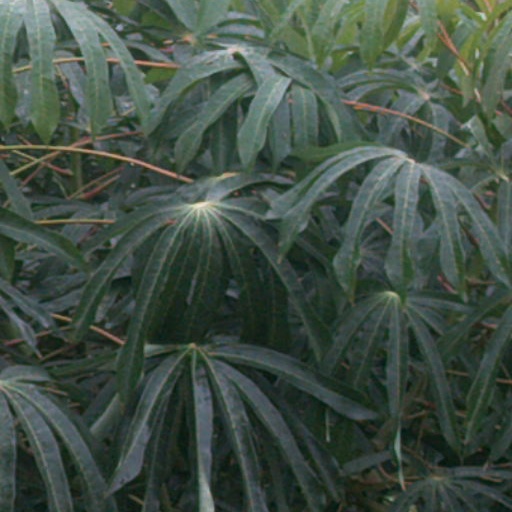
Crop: cassava